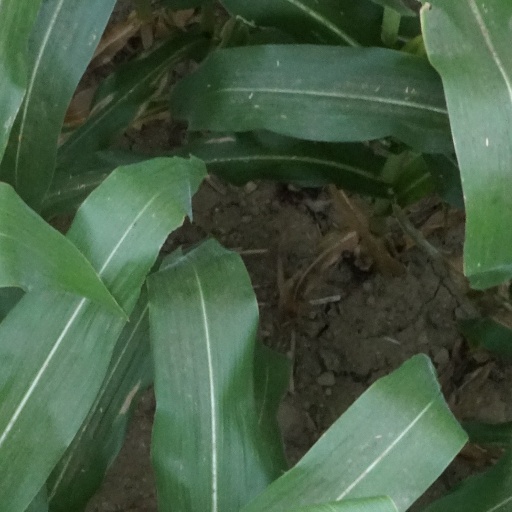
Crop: maize; corn